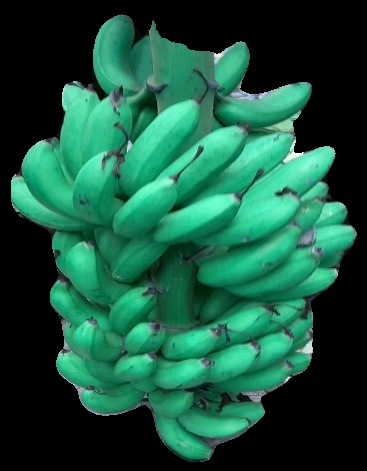
Variety: rasbale
Grade: grade1